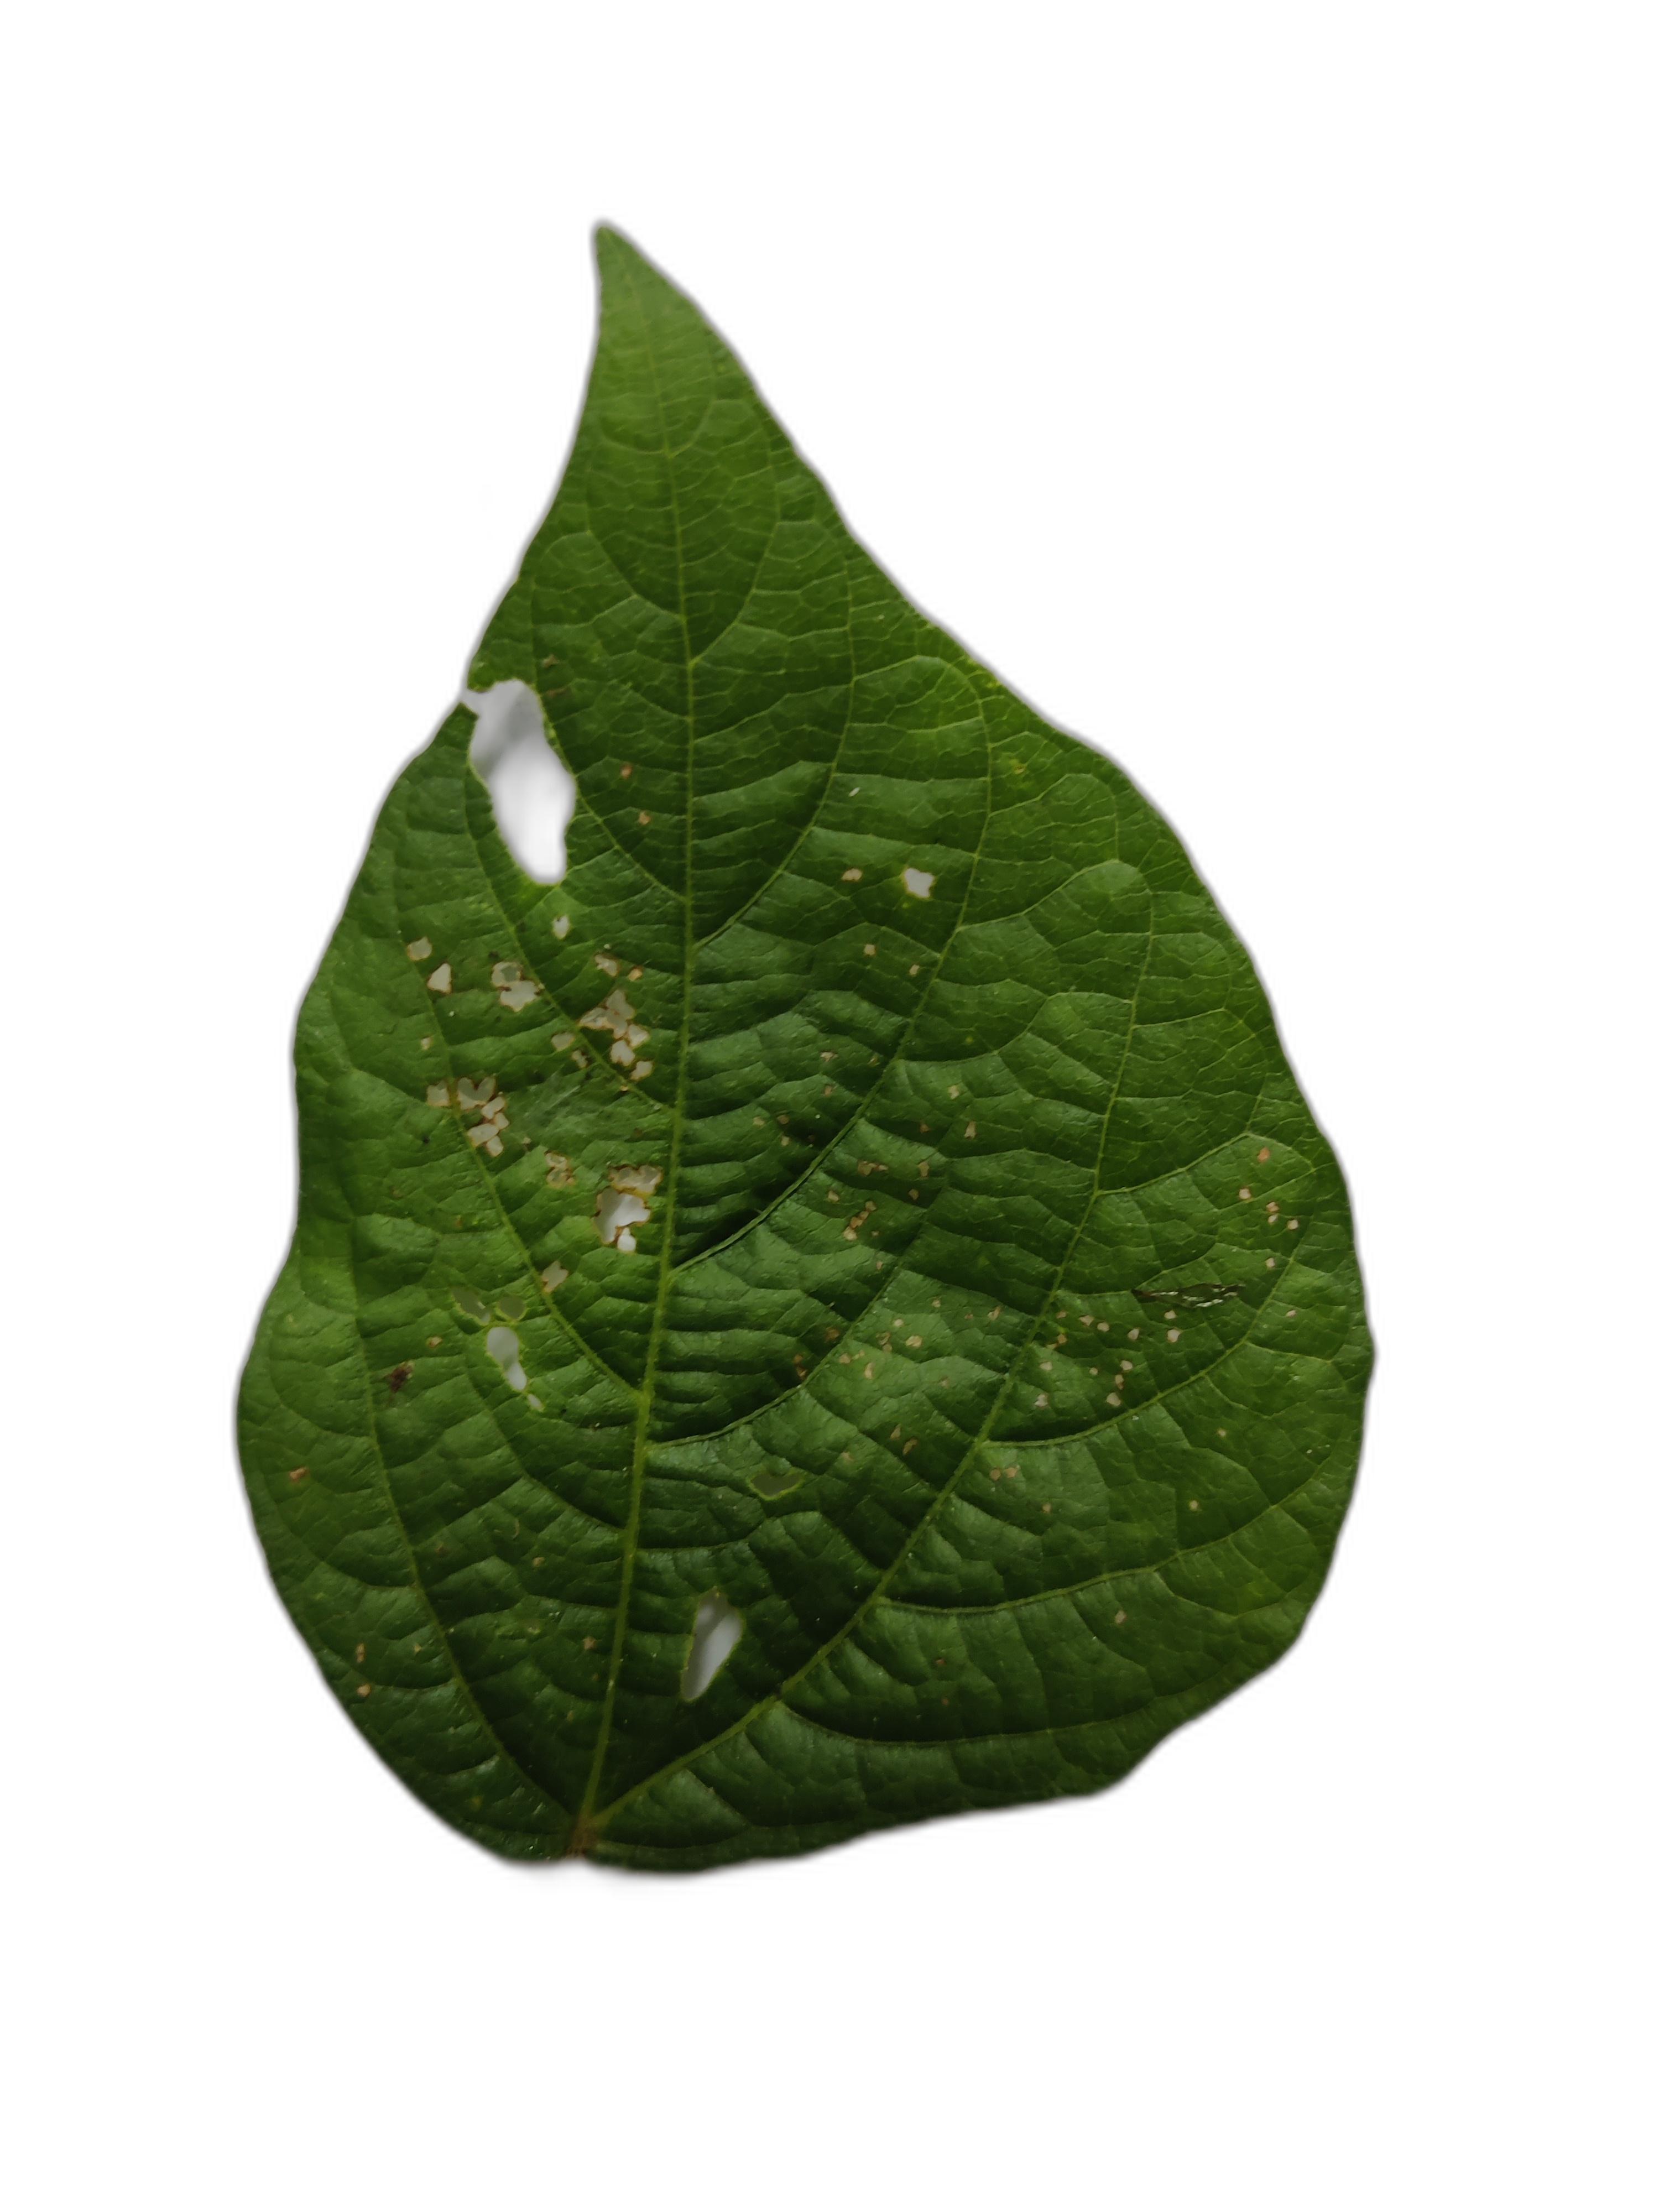
Label: Cercospora leaf spot